Native American identity in the United States

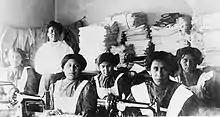
Students at the Bismarck Indian School in the early twentieth century.

While traditional definitions of Native American identity can vary between Native communities, such definitions usually refer to those who observe, preserve, and teach about the community's ancestral language, culture and ceremonies, and who protect and maintain the community's sacred sites and inherited landbase. The term is defined by Indigenous cultural standards, rather than mainstream academic and legal terminology. Language preservation in particular, and doing one's part to preserve the Native language of one's community, especially for young people, is seen as contributing to cultural survival, and is an important part of being "traditional". Those who maintain Native American traditions are often referred to as "traditional" or "traditionals".